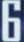
Number: 6